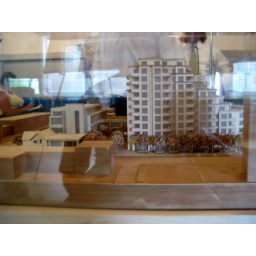
June 25-08 view of new Condo and office building for the No Frill Store in Port Credit